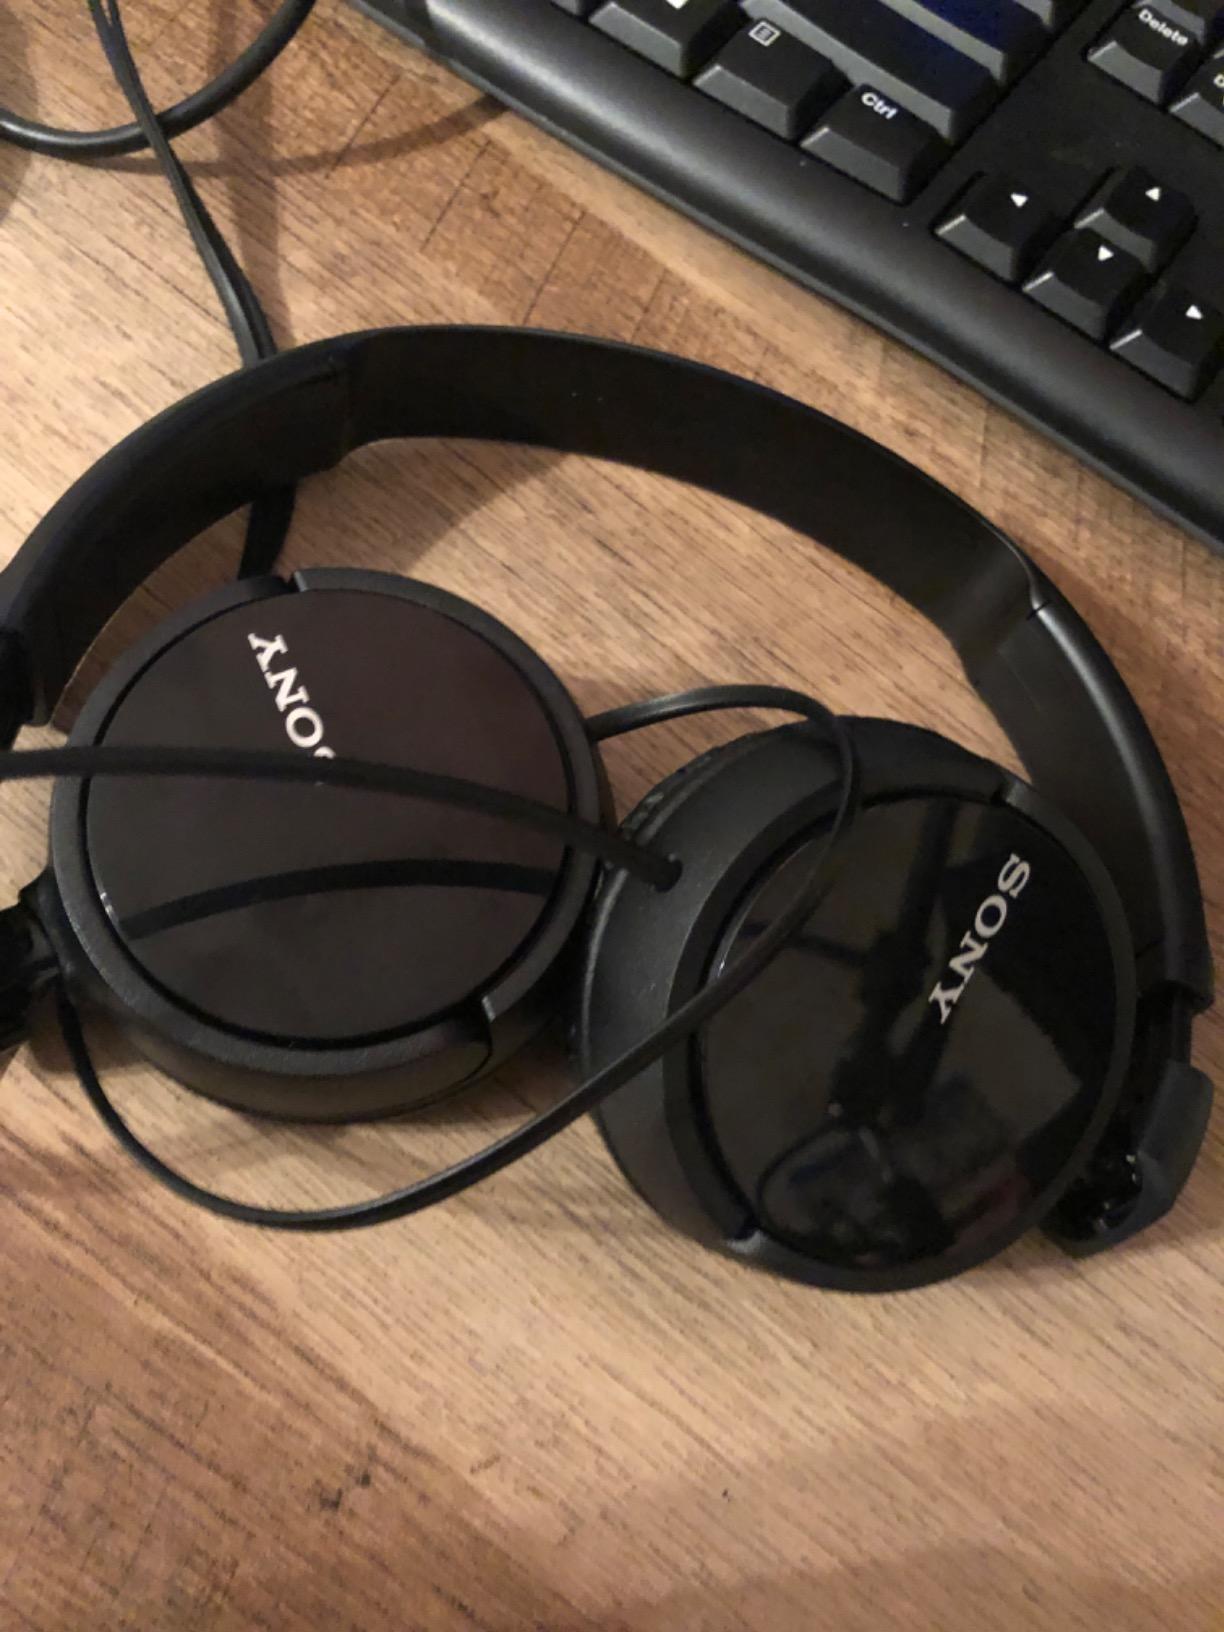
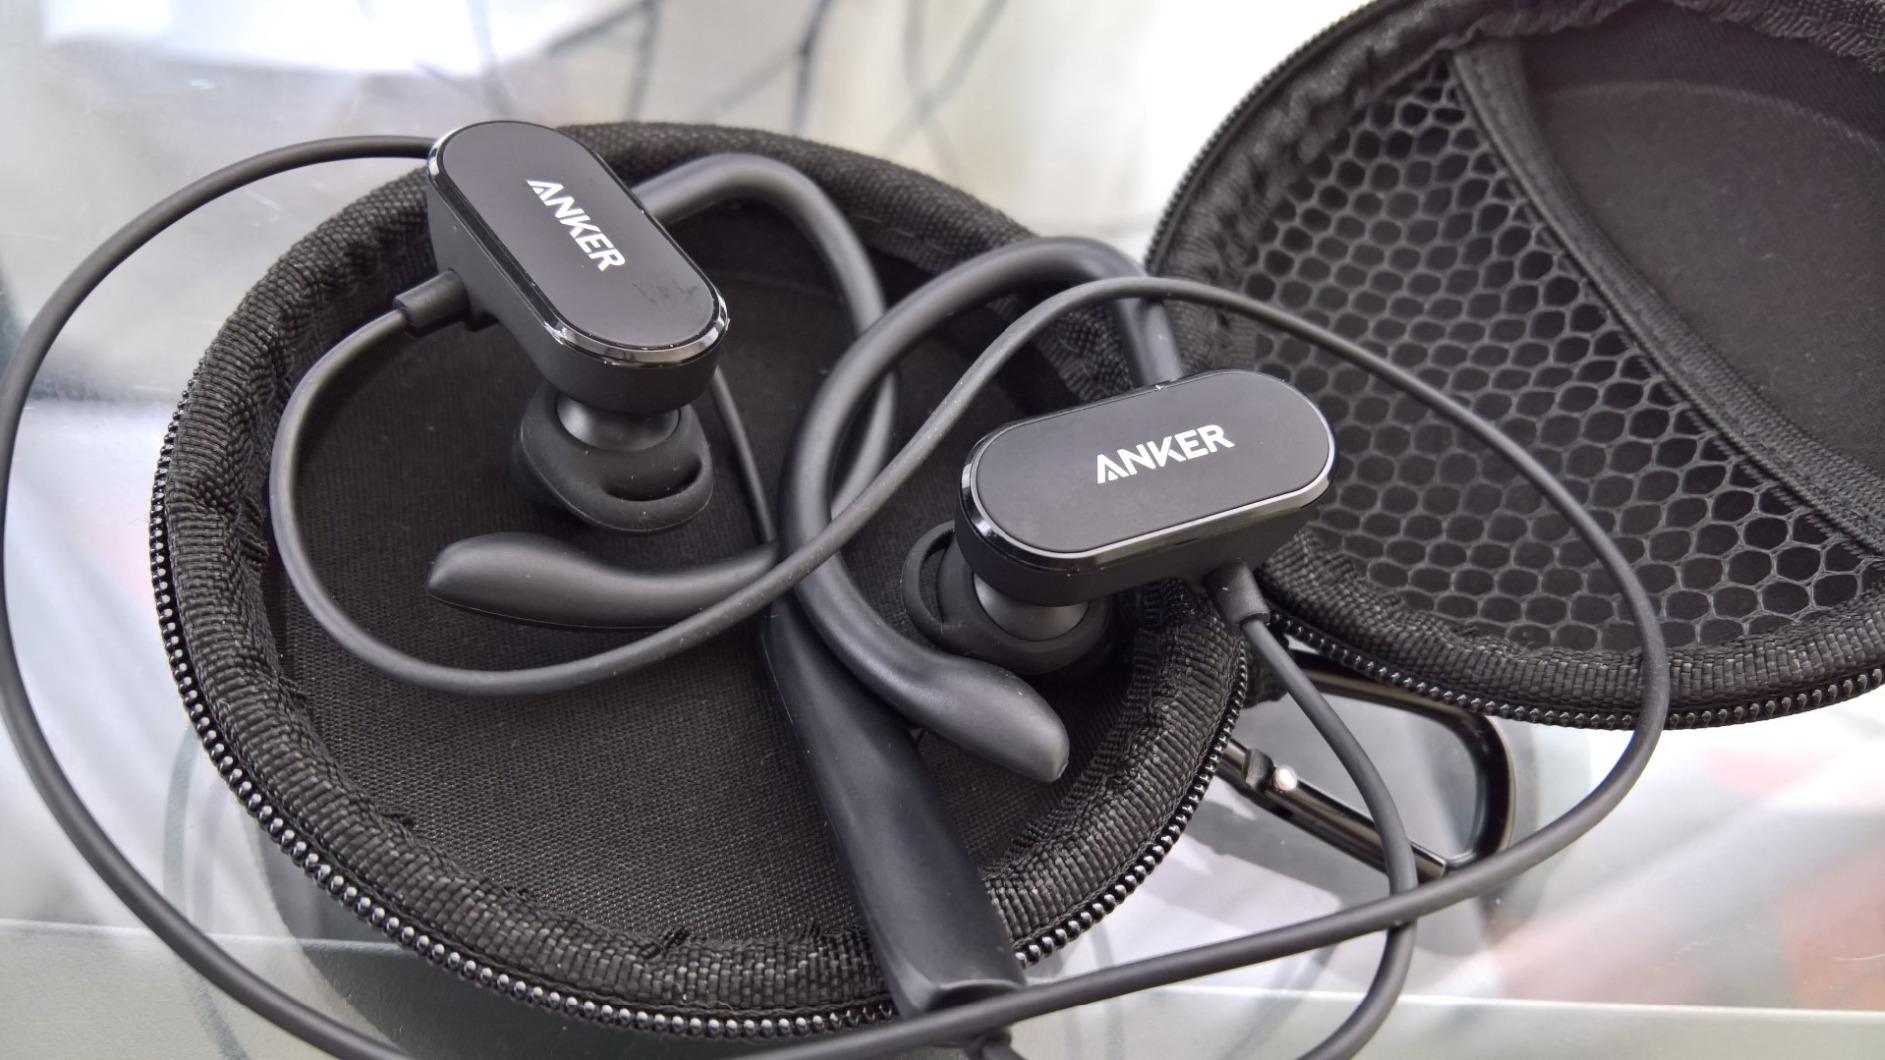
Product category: headphones
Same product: no